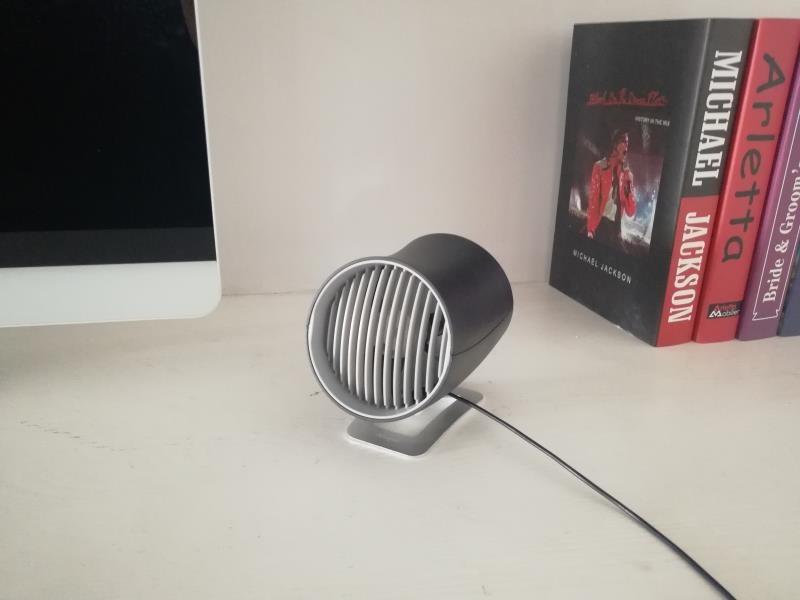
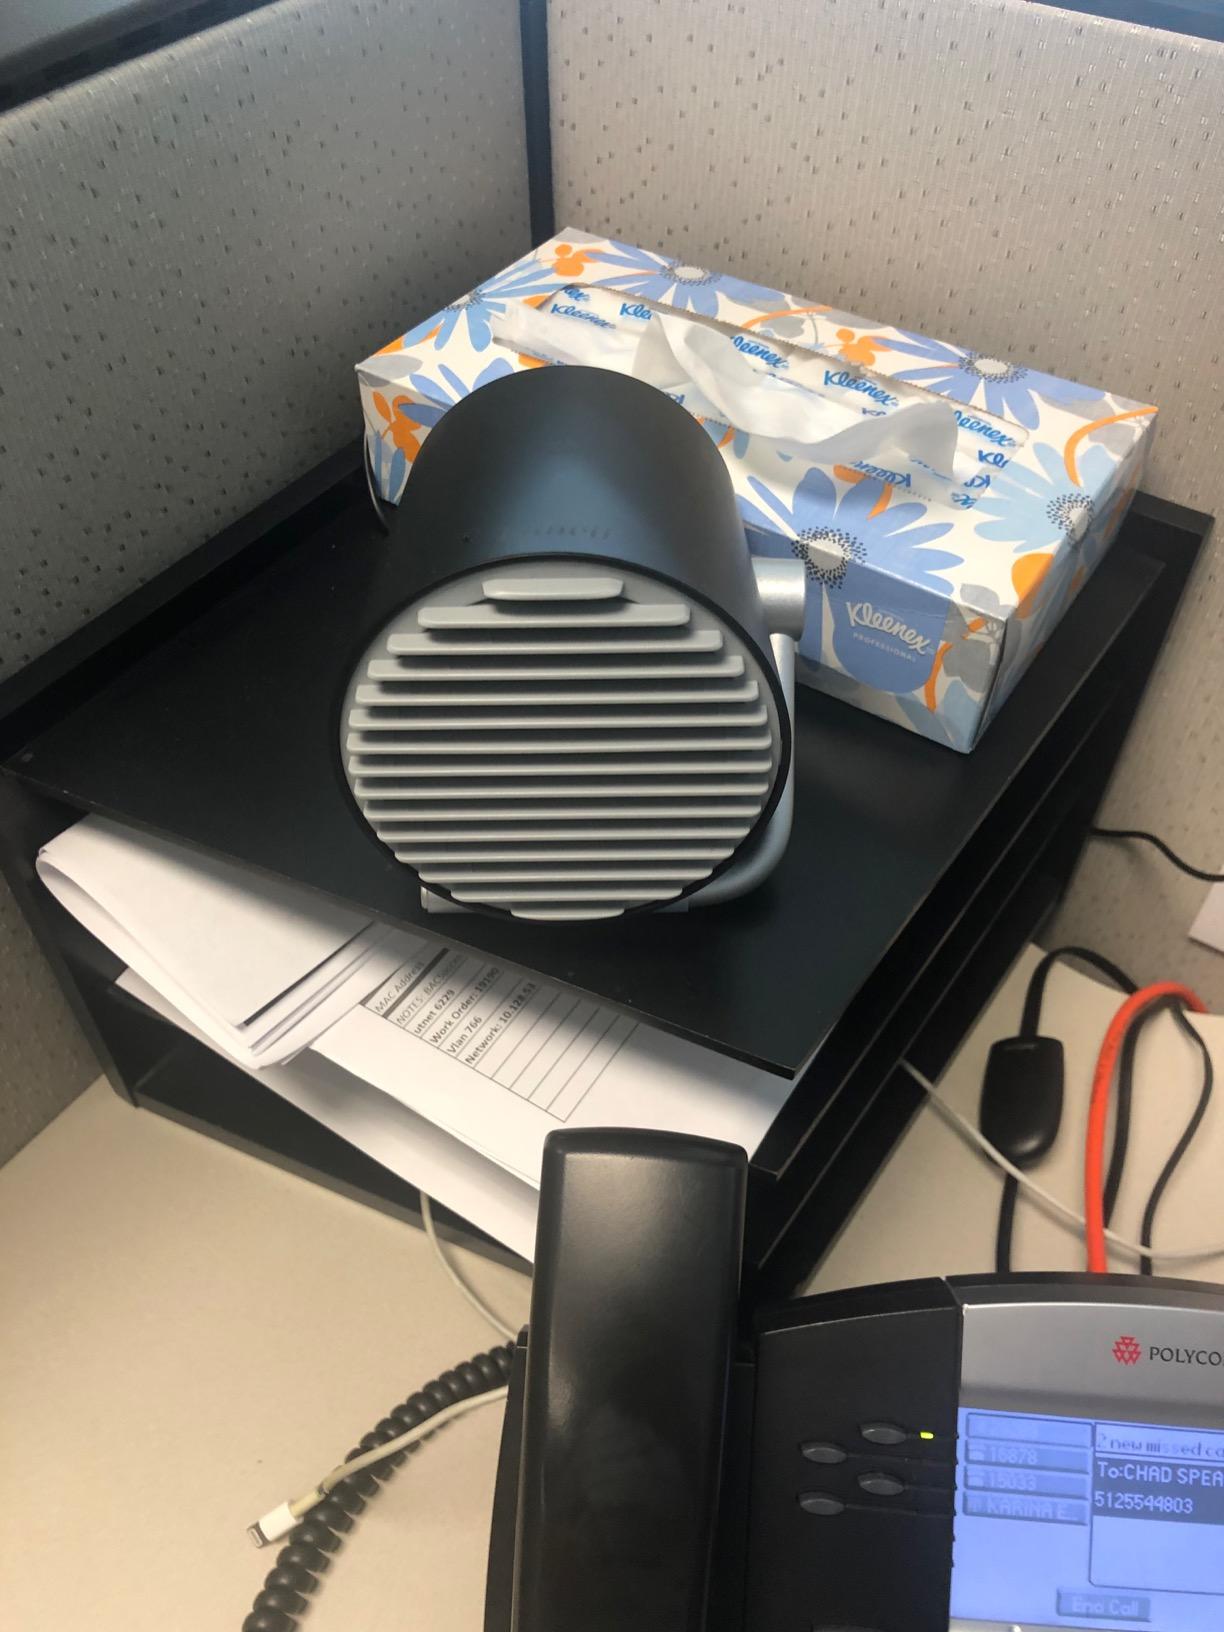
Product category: fan
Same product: no